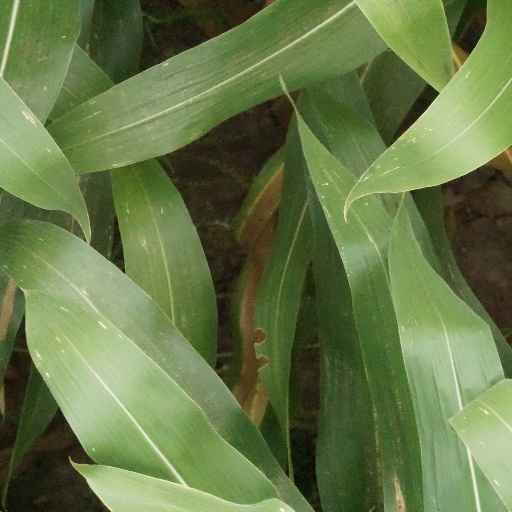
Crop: maize; corn